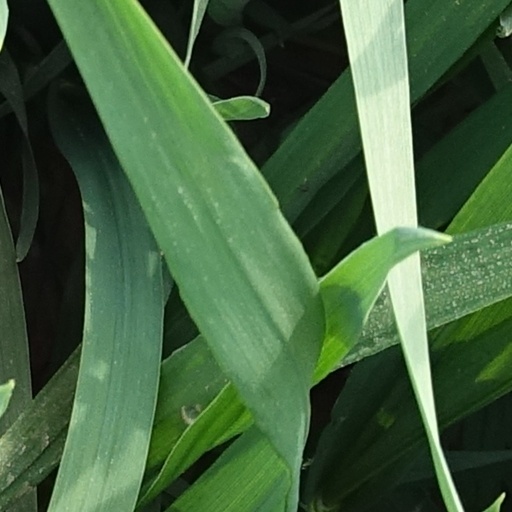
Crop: wheat